Santa Clarita, California

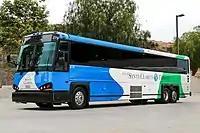
City of Santa Clarita Transit provides "Commuter Express Service" between Santa Clarita and various destinations throughout Greater Los Angeles.

Santa Clarita receives its water from the Santa Clarita Valley Water Agency, also known as SCV Water. The agency was formed on January 1, 2018, through the merger of three agencies: Castaic Lake Water Agency, Newhall County Water District, and the Valencia Water Company. The agency's service area covers about and is home to 273,000 people. It is split into three water divisions—Santa Clarita, Newhall, and Valencia—descendants of the three original agencies. Its headquarters, adjacent to Central Park in Saugus, include a conservatory garden and learning center with over 350 plant species. The SCV Water Agency sources its water from the California Aqueduct, Castaic Lake, alluvial wells, and the Saugus Aquifer. The SCV Water Agency is currently involved in removing hazardous material from the Saugus Aquifer left behind by decades of munitions testing at the Whittaker-Bermite site (see History section above).